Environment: real
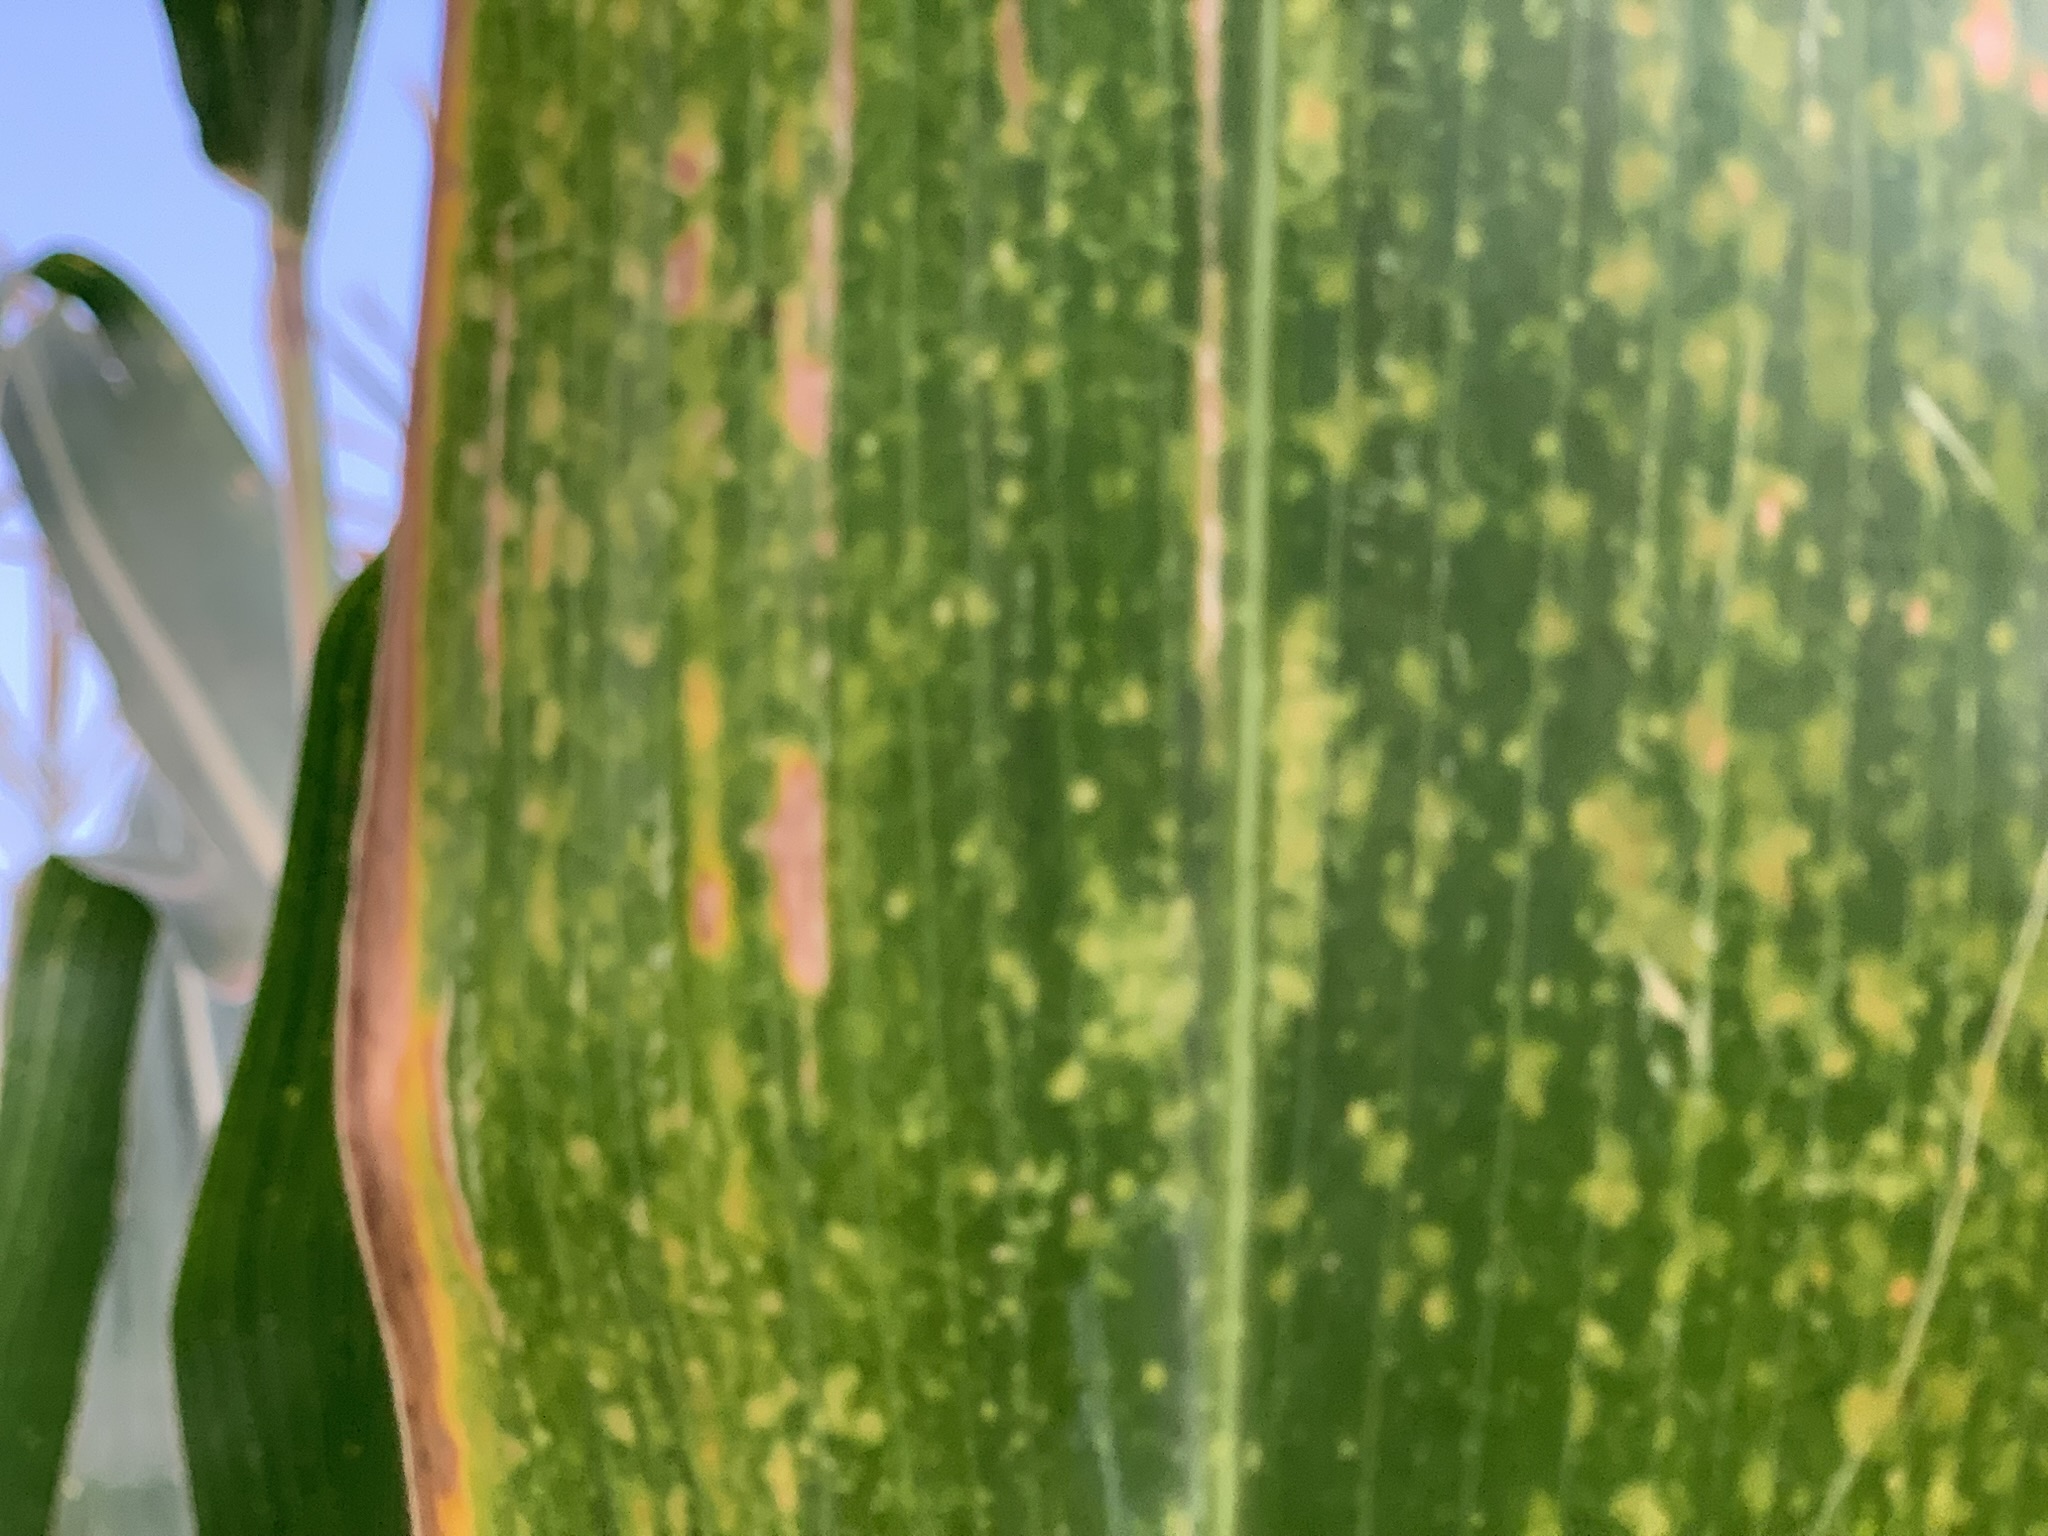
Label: lethal_necrosis